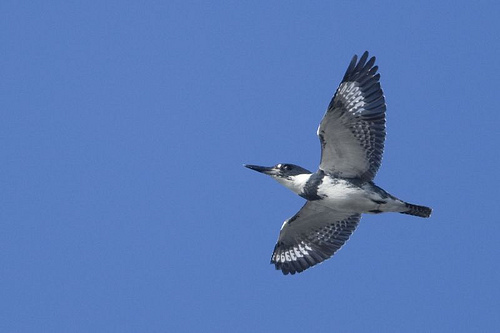
this bird has a white belly, black breast, white neck, and speckled secondaries.
this bird has a long black beak and white feathers under its body, and the wings have grey tips.
the bird here has a white belly, white throat, but blue crown, blue throat and blue wings.
this bird is black with white on its chest and has a long, pointy beak.
this bird has a long black bill, gray head, white throat and belly, and a gray bar across its chest.
this bird has a long pointed bill, a gray crown, and a white belly.
this bird has feathers that are grey and has a white belly
this bird is black with white and has a long, pointy beak.
this bird has while belly with black stripe across breast and long black bill.
this bird has a dark blue bill with dark blue crown and white belly.
Species: Belted Kingfisher